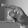
ASL letter: P